James Carnegie, 9th Earl of Southesk

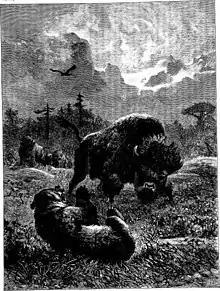
Plains grizzly bear and plains bison

In 1859, after the death of his first wife, the Earl was advised that to improve his health he should travel to a place where he could live an open-air life and hunt. In 1859, at the age of 32, he embarked on a trip to the Hudson's Bay Company (HBC) trading area, which later became western Canada. He travelled through the prairies to Fort Edmonton, then to the east slopes of the Rockies, seeing much of the western part of present-day north-central Alberta before returning to New York by way of Winnipeg.